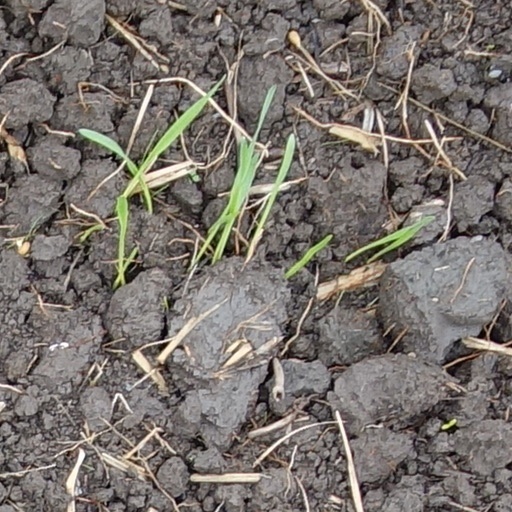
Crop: wheat